History of Irish Americans in Philadelphia

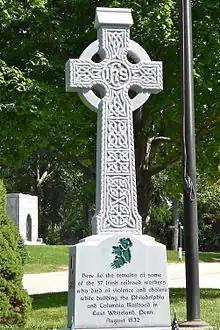
Grave of some of the 57 Irish victims of Duffy's Cut in West Laurel Hill Cemetery

People of Irish descent form the largest ethnic group in the city of Philadelphia and its surrounding counties. The Irish have lived in Philadelphia since the pre-American Revolution period. Irishmen had participated in pro-Revolutionary activities in Philadelphia during the Revolutionary War. Like many American cities in the 19th century, Philadelphia, which was once a Quaker stronghold, changed dramatically with the influx of European immigrants. The first major influx of Irish came in 1844 from rural areas, spurred by the Irish Famine. Because of the Quaker belief and pledge of religious tolerance, Irish Catholics and Protestants, among others, made the city incredibly diverse. Philadelphia at the time had a need for industrial labor, and at the time Philadelphia was becoming a major industrial center in the United States. Irish took industrial positions. In the 1840s and 1850s, anti-Catholic sentiment grew against the Irish, and eventually led up to riots, such as the Philadelphia nativist riots and the Lombard Street riot. Eventually the Irish gained financial and social status in the latter half of the 19th century and founded institutions during the period. Many Irish Philadelphians would later move on to other major Americans cities, such as Detroit, Milwaukee, Seattle, and St. Louis.